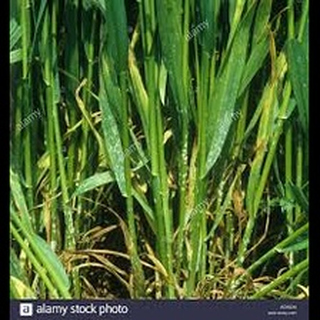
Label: wheat_mildew